Chigi Chapel

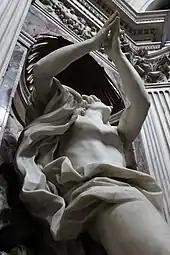
Part of the statue of Daniel by Bernini

John Shearman proposed that the main altar-piece was intended to be an Assumption of the Virgin but the theory remains heavily disputed. Soon after Raphael died, Sebastiano del Piombo was chosen to carry on the work on the altar-piece but he achieved less than expected. Vasari gives a scathing account in his "Lives":